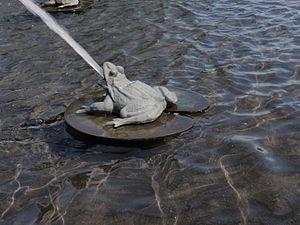
Fontaine de Tourny à Québec, grenouille
La fontaine de Tourny ou fontaine de Bordeaux est une fontaine située à Québec au centre du carrefour giratoire de l'avenue Honoré-Mercier, face à l'hôtel du Parlement. Elle fut inaugurée à cet emplacement le 3 juillet 2007 en vue des célébrations entourant le 400ᵉ anniversaire de Québec en 2008.